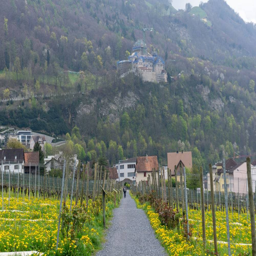
The Prince of Liechtenstein's wine cellars